Chris Watson

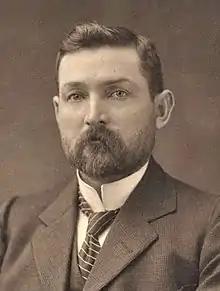
Official portrait 1904

John Christian Watson (born Johan Cristian Tanck; 9 April 186718 November 1941) was an Australian politician who served as the third prime minister of Australia from April to August 1904. He held office as the inaugural federal leader of the Australian Labor Party (ALP) from 1901 to 1907 and was the first member of the party to serve as prime minister.